Sulmona

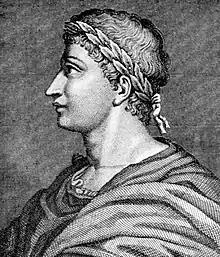
The Roman poet Ovid, born in the city.

Sulmona was one of the principal cities of the Paeligni, an Italic tribe, but no notice of it is found in history before the Roman conquest. A tradition alluded to by Ovid and Silius Italicus, which ascribed its foundation to Solymus, a Phrygian and one of the companions of Aeneas, is evidently a mere etymological fiction. The first mention of Sulmo occurs in the Second Punic War, when its territory was ravaged by Hannibal in 211 BC, who, however, did not attack the city itself. Its name is not noticed during the Social War, in which the Paeligni took so prominent a part; but according to Florus, it suffered severely in the subsequent civil war between Sulla and Gaius Marius, having been destroyed by the former as a punishment for allegiance to his rival. The writings of that rhetorical writer are not, however, to be taken literally, and it is more probable that Sulmo was confiscated and its lands assigned by Sulla to a body of his soldiers. In all events it is certain that Sulmo was a well-peopled and considerable town in 49 BC, when it was occupied by Domitius Calvinus with a garrison of seven cohorts; but the citizens, who were favorably inclined towards Julius Caesar, opened their gates to his lieutenant M. Antonius as soon as he presented himself.